Gustave de Molinari

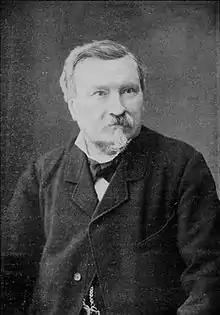
Gustave de Molinari,

Gustave de Molinari (3 March 1819 – 28 January 1912) was a Belgian political economist and French Liberal School theorist associated with French "laissez-faire" economists such as Frédéric Bastiat and Hippolyte Castille.